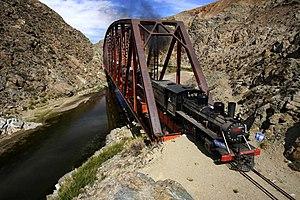
La province de Chubut est une province de l’Argentine, située en Patagonie, entre les 42ᵉ et 46ᵉ parallèles sud.
Le Río Chico del Norte est une rivière de Patagonie argentine. C'est un affluent en rive gauche du Río Chubut dans son cours supérieur. Il coule dans les provinces de Río Negro - dans laquelle il a sa source - et de Chubut, en Patagonie argentine.